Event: Nepal Earthquake
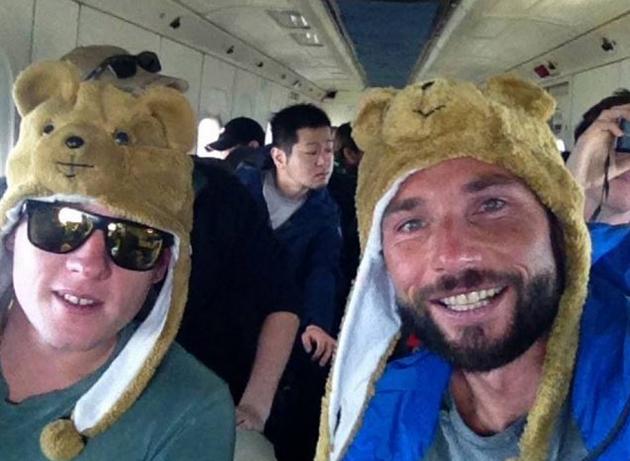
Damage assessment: no_damage